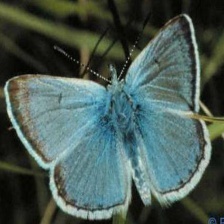
Species: PURPLE HAIRSTREAK